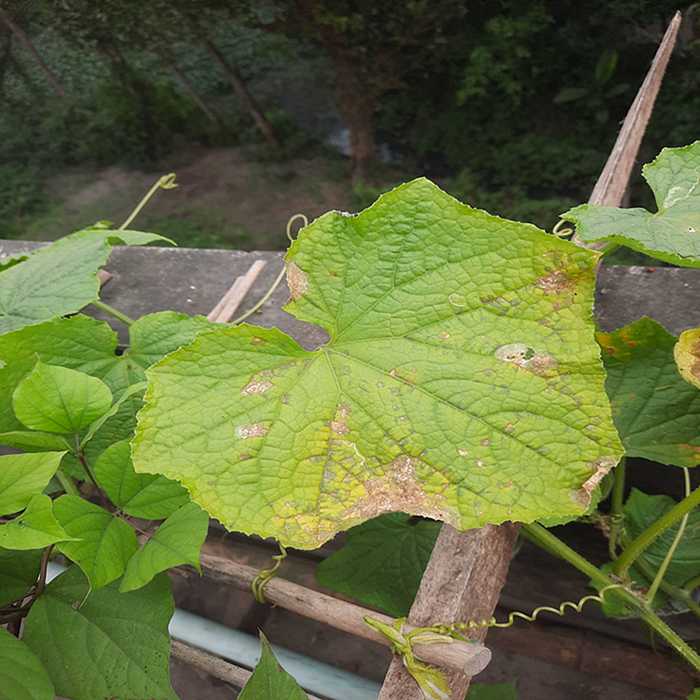
Plant: Cucumber
Label: Anthracnose lesions